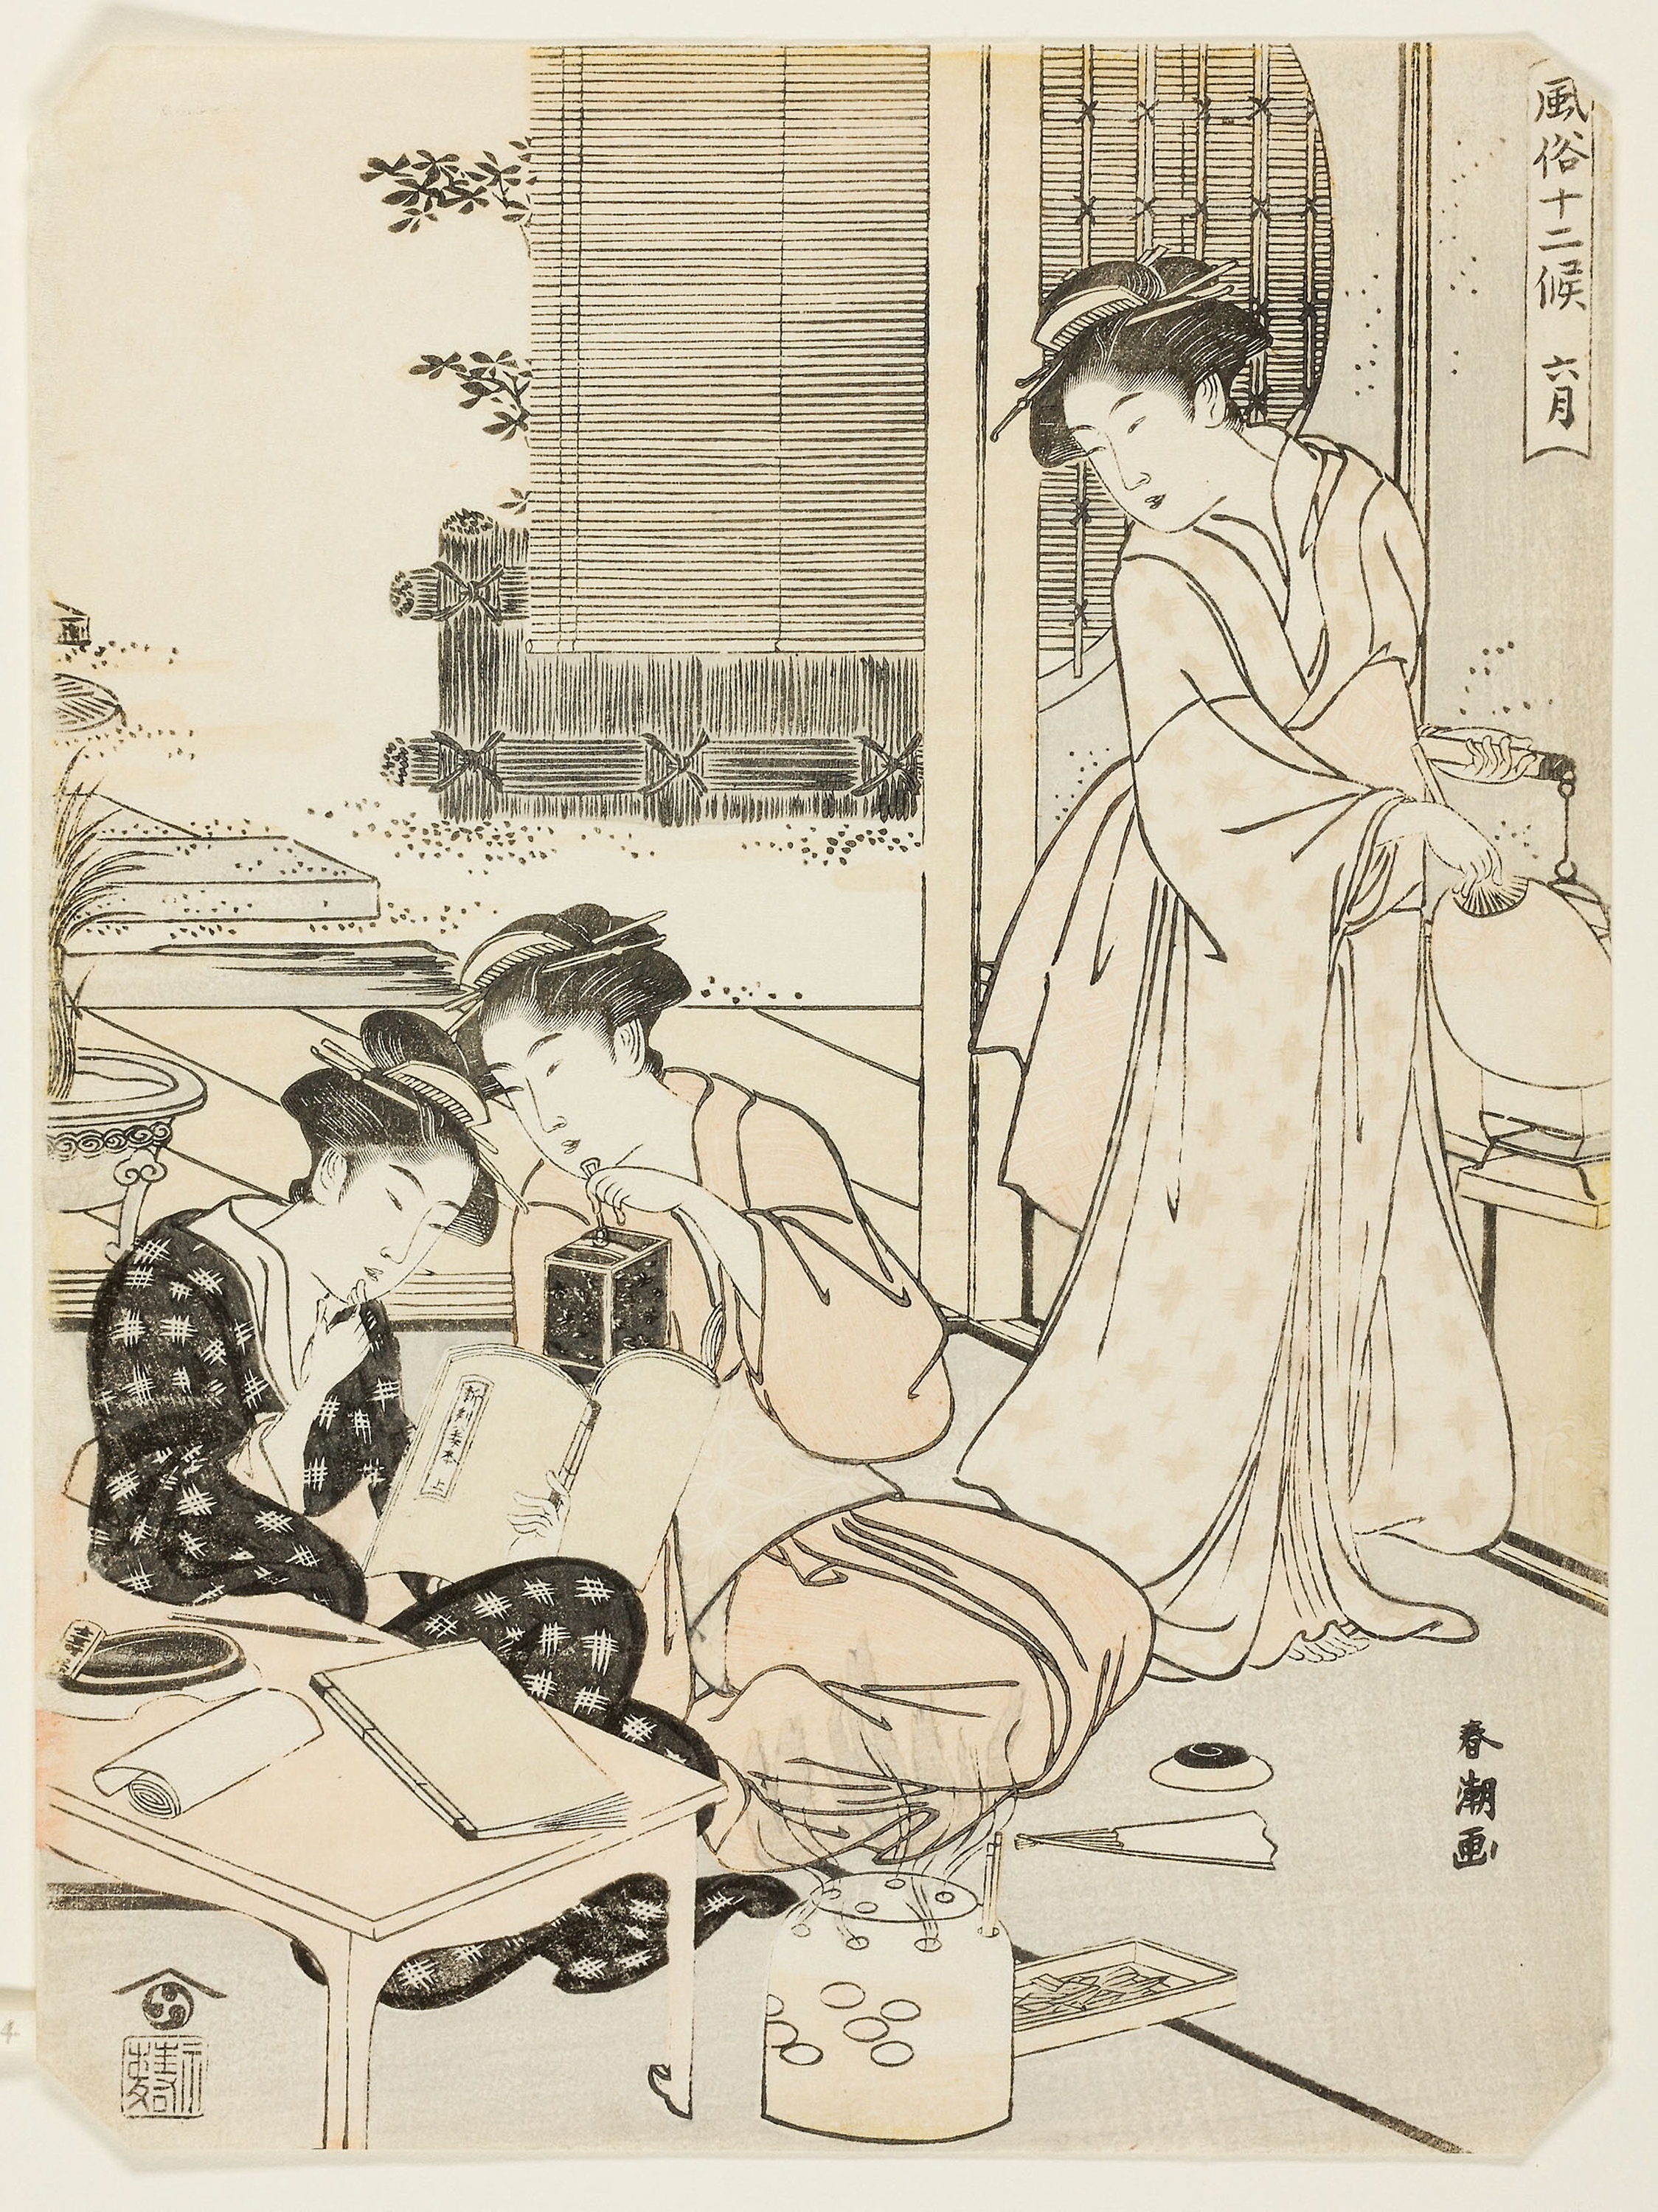
cartoon, illustration, art